Xinjiang under Qing rule

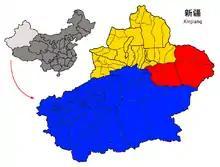
The three regions of Xinjiang under the Qing dynasty: Zhunbu (north), Huibu (south), and Donglu (east)

The name "Xinjiang" was introduced during the reign of the Qianlong Emperor (r. 1735–1796) as "Xiyu Xinjiang". Xinjiang became the common designation for the region under the General of Ili Songyun in the late 18th century. It was split between "Zhunbu" (Dzungaria) in the north, also known as "Tianshan Beilu" (Northern March), "Huibu" (Muslim Region) in the south, also known as "Tianshan Nanlu" (Southern March) or "Huijiang" (Muslim frontier), and "Tianshan Donglu" (Eastern March) in the east, also known as "Little Suzhou-Hangzhou" for its large number of merchants. In European and Central Asian sources, southern Xinjiang has been called the Tarim Basin (after the river), Chinese Turkestan, Bukharia, Little Bukharia, Kashgaria, and East Turkestan. The Uyghur word for southern Xinjiang is Altishahr, which means "six cities", but "four cities" ("Dorben shahr") or "seven cities" ("Yeti shahr") have also been used.